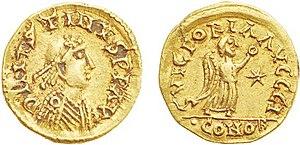
Tremissis ou tiers de sou d’or du royaume des Burgondes au nom de l’empereur Justin Ier et au monogramme du roi Sigismond. Buste diadémé et drapé à droite. Légende commençant par S et se terminant par I pour SIGISMOND. Victoire debout à droite tenant une couronne. Dans le champ devant, une étoile. Belfort 5202
Sigismond, fils de Gondebaud, est un roi des Burgondes de 516 à 523, vénéré comme saint par l'Église catholique et l'Église orthodoxe. Il est le protecteur traditionnel des hommes d'armes.
Le trésor de Gourdon est un ensemble de pièces d'orfèvrerie et de monnaies découvert en 1845 à Gourdon, en Saône-et-Loire et actuellement conservé au cabinet des médailles de la bibliothèque nationale de France pour l'orfèvrerie. Il se compose d'un calice, d'une patène en or cloisonné d'émaux et de grenats ainsi que d'une centaine de monnaies, également en or, qui permettent de le dater de la période mérovingienne.
Les Burgondes sont un des peuples du groupe des Germains orientaux. Identifiés comme tels, ils relèvent de l'aire culturelle de l'Âge du fer germanique ancien. Hypothétiquement originaires de l'île de Bornholm en Mer Baltique, leur ethnogenèse remonterait à l'Âge du bronze danois.